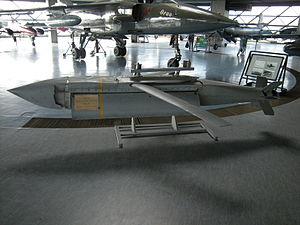
L'AGM-154 Joint Standoff Weapon, ou JSOW, est une bombe guidée planante américaine. Elle est le fruit d'une collaboration entre l'US Navy et l'US Air Force visant à produire une arme standardisée de précision à moyenne portée, plus particulièrement destinée à engager les cibles bien défendues tout en restant à bonne distance des systèmes de défense antiaérienne classiques. Cette solution technique permet d'améliorer de manière importante la survivabilité des aéronefs, tout en minimisant les risques de pertes de pilotes au combat.